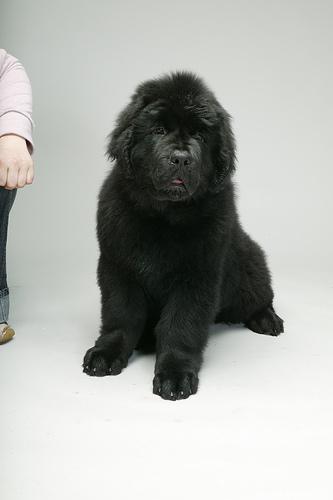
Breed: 215-n000031-Newfoundland